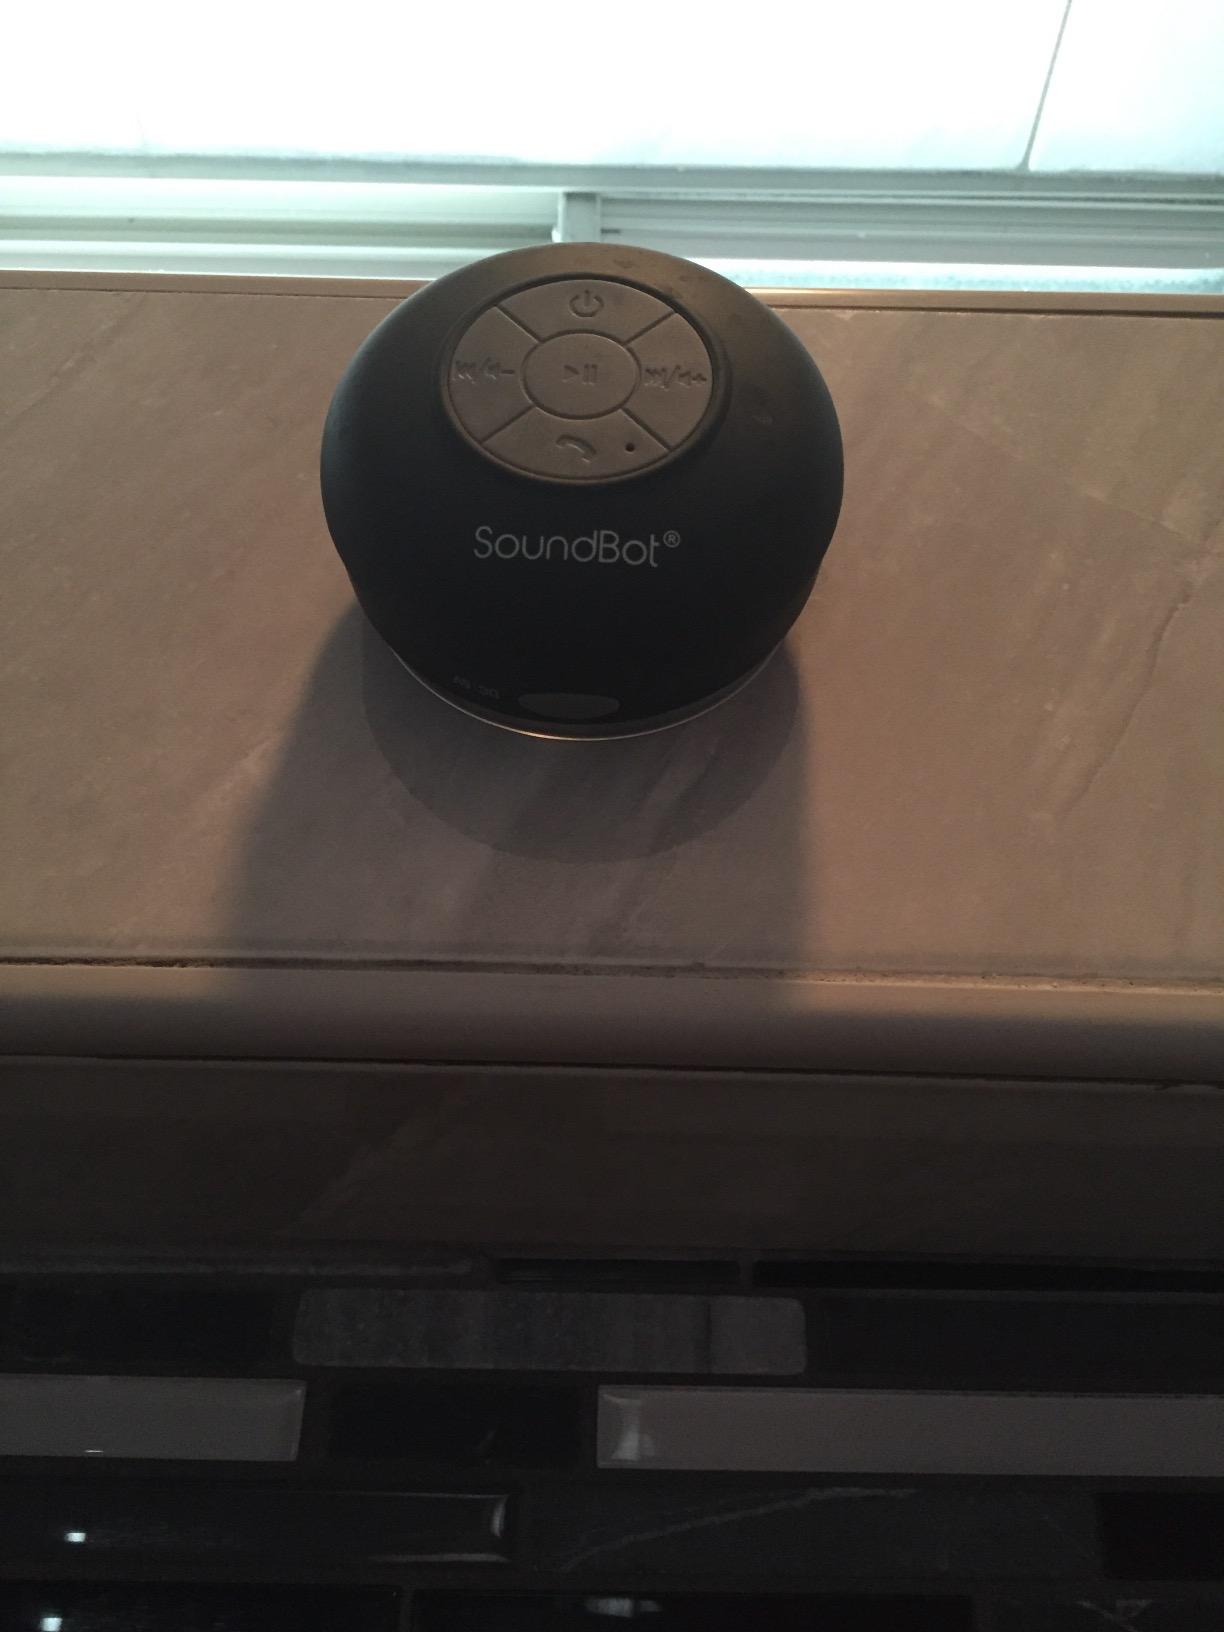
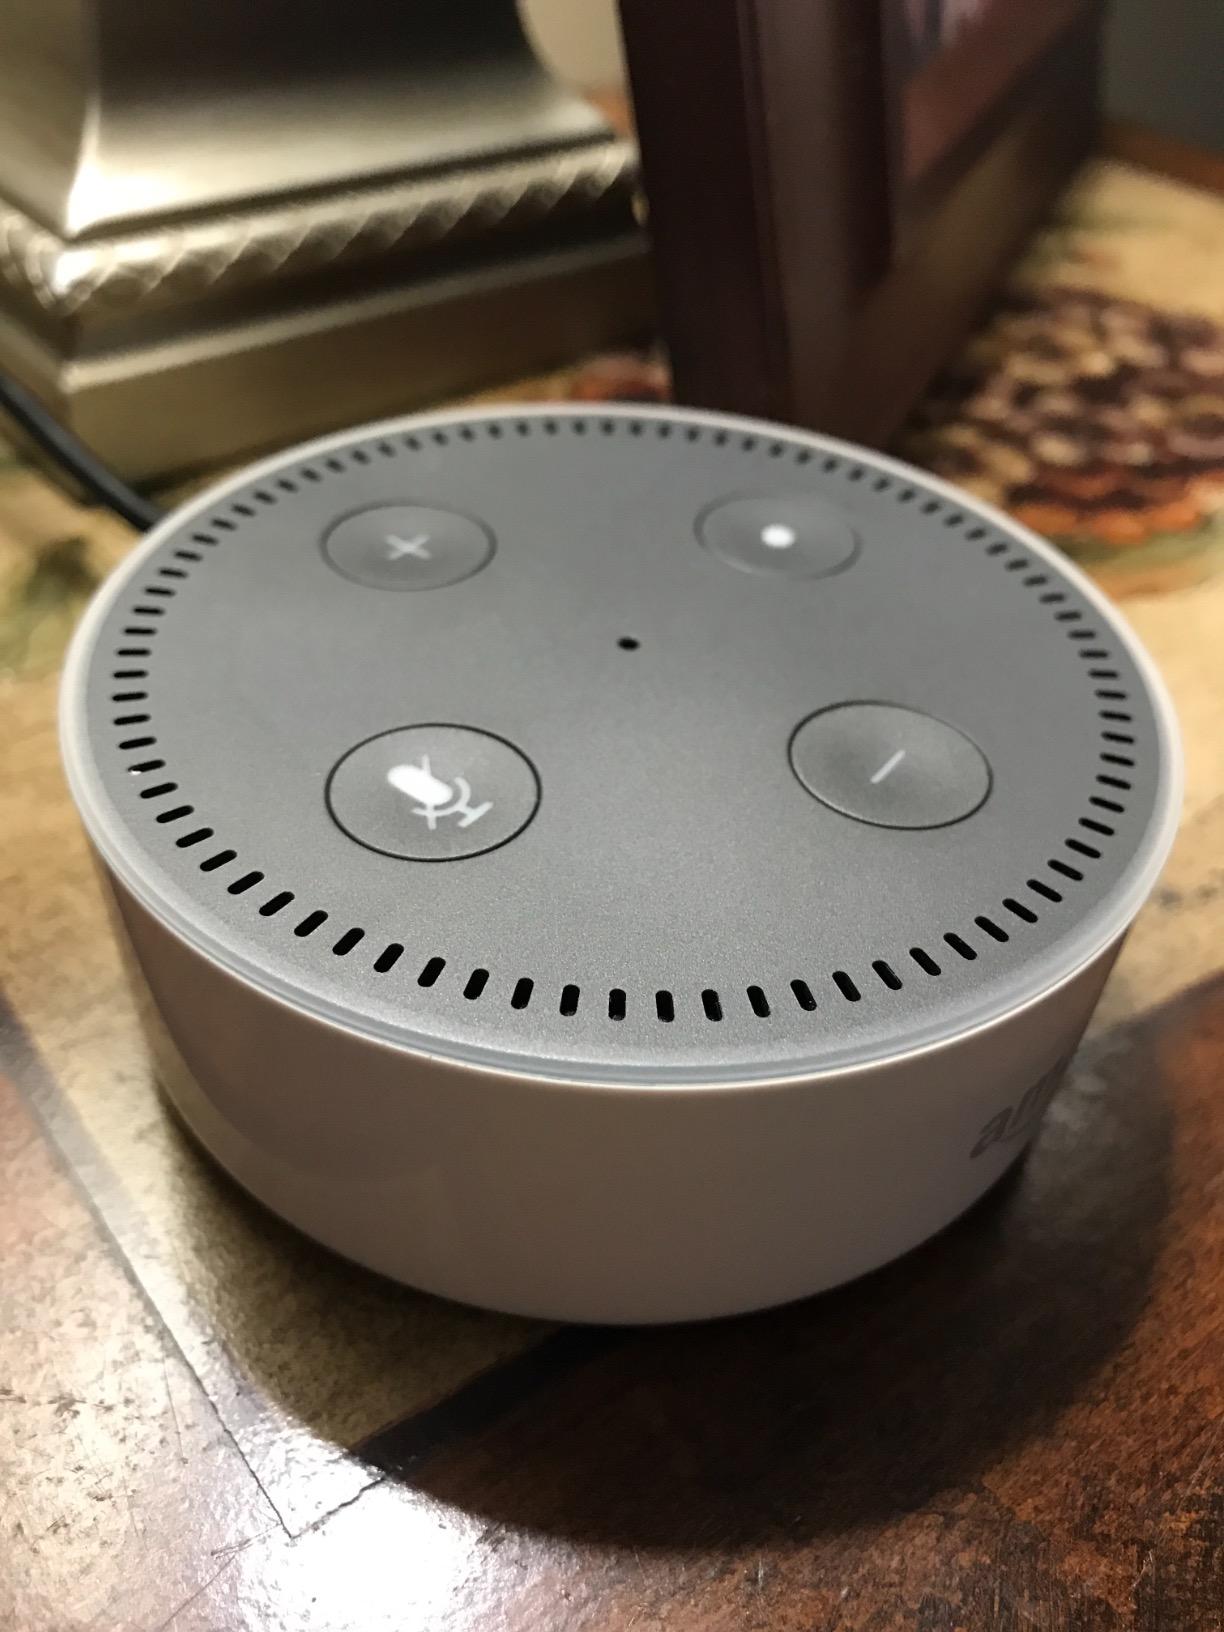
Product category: speaker
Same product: no